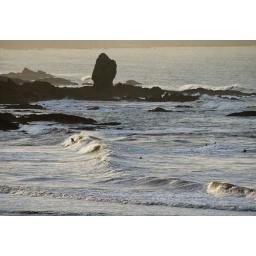
Early morning surfers at the mouth of the river Avon, South Devon. The prominent rock in the background is the Long Stone.